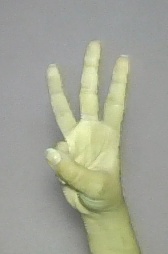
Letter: thaa